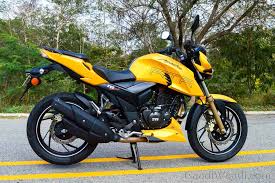
Vehicle type: Motorcycles